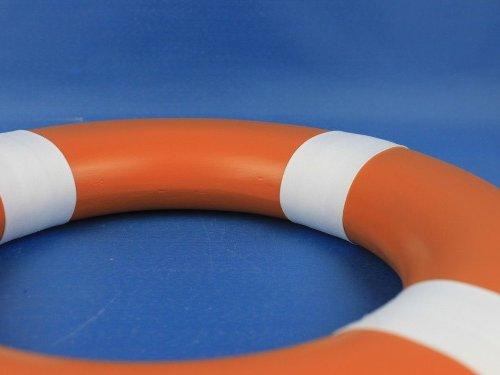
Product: Hampton Nautical Orange Painted Lifering with White Bands, 15"
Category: Home & Kitchen | Home Décor | Kids' Room Décor
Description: Bold color helps maintain decorative nautical appeal.
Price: $24.99
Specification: ProductDimensions:15x2x15inches|ItemWeight:12.8ounces|ShippingWeight:12.8ounces(Viewshippingratesandpolicies)|Manufacturer:HandcraftedModelShipsLLC|ASIN:B00GYRYZLS|DomesticShipping:ItemcanbeshippedwithinU.S.|InternationalShipping:ThisitemcanbeshippedtoselectcountriesoutsideoftheU.S.LearnMore|ShippingAdvisory:Thisitemmustbeshippedseparatelyfromotheritemsinyourorder.Additionalshippingchargeswillnotapply.|Californiaresidents:ClickhereforProposition65warning|Itemmodelnumber:Lifering-15inch-322